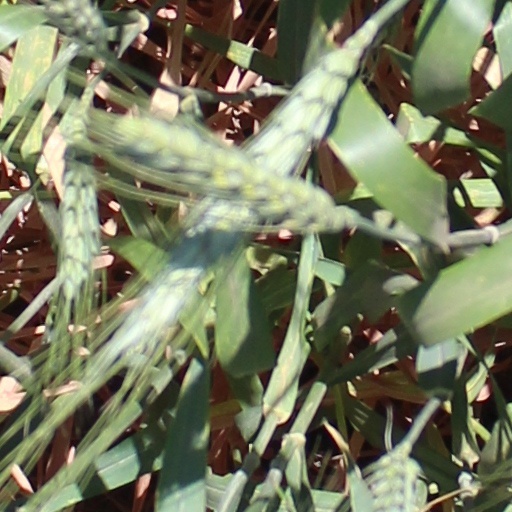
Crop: wheat